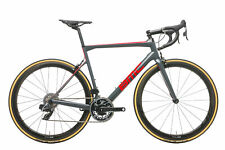
Vehicle type: Bikes